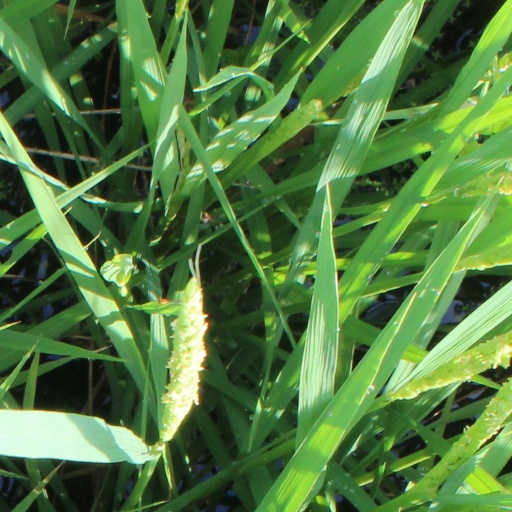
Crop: rice